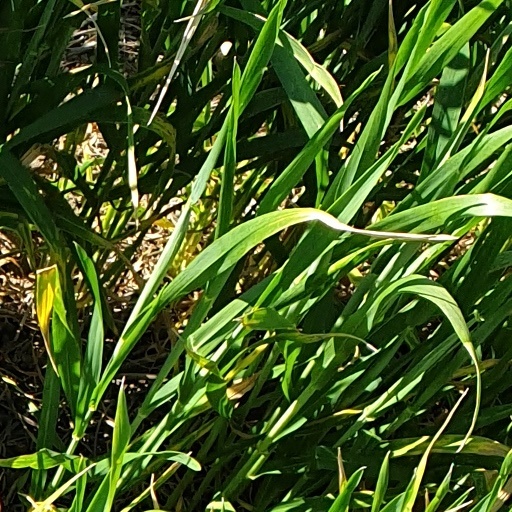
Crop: wheat